Virtual Regatta

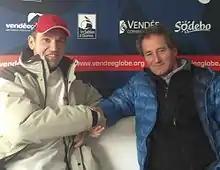
Lilian Launay (FRA), winner of Virtual Vendée Globe 2012-2013, with Michel Desjoyeaux, two winner of the Vendée Globe 2000-2001 et 2008-2009.

The Vendée Globe 2016 brought together some 451,000 skippers, during which Virtual Regatta introduced "certified players" for the first time. These "certified players" included world renowned skippers, such as Loïck Peyron, and , and celebrities like Sylvain Marconnet and Estelle Denis, all of whom played the race from start to finish.